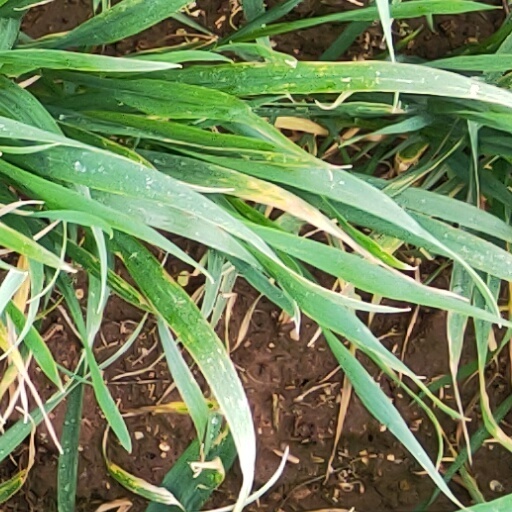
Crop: wheat